Molly Kazan

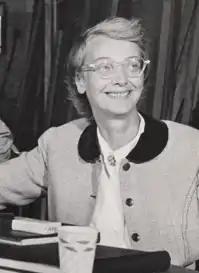
Kazan during rehearsal for the stage production "The Egghead" in 1957

Molly Day Kazan (December 16, 1906 – December 14, 1963) was an American dramatist and the first wife of director Elia Kazan.